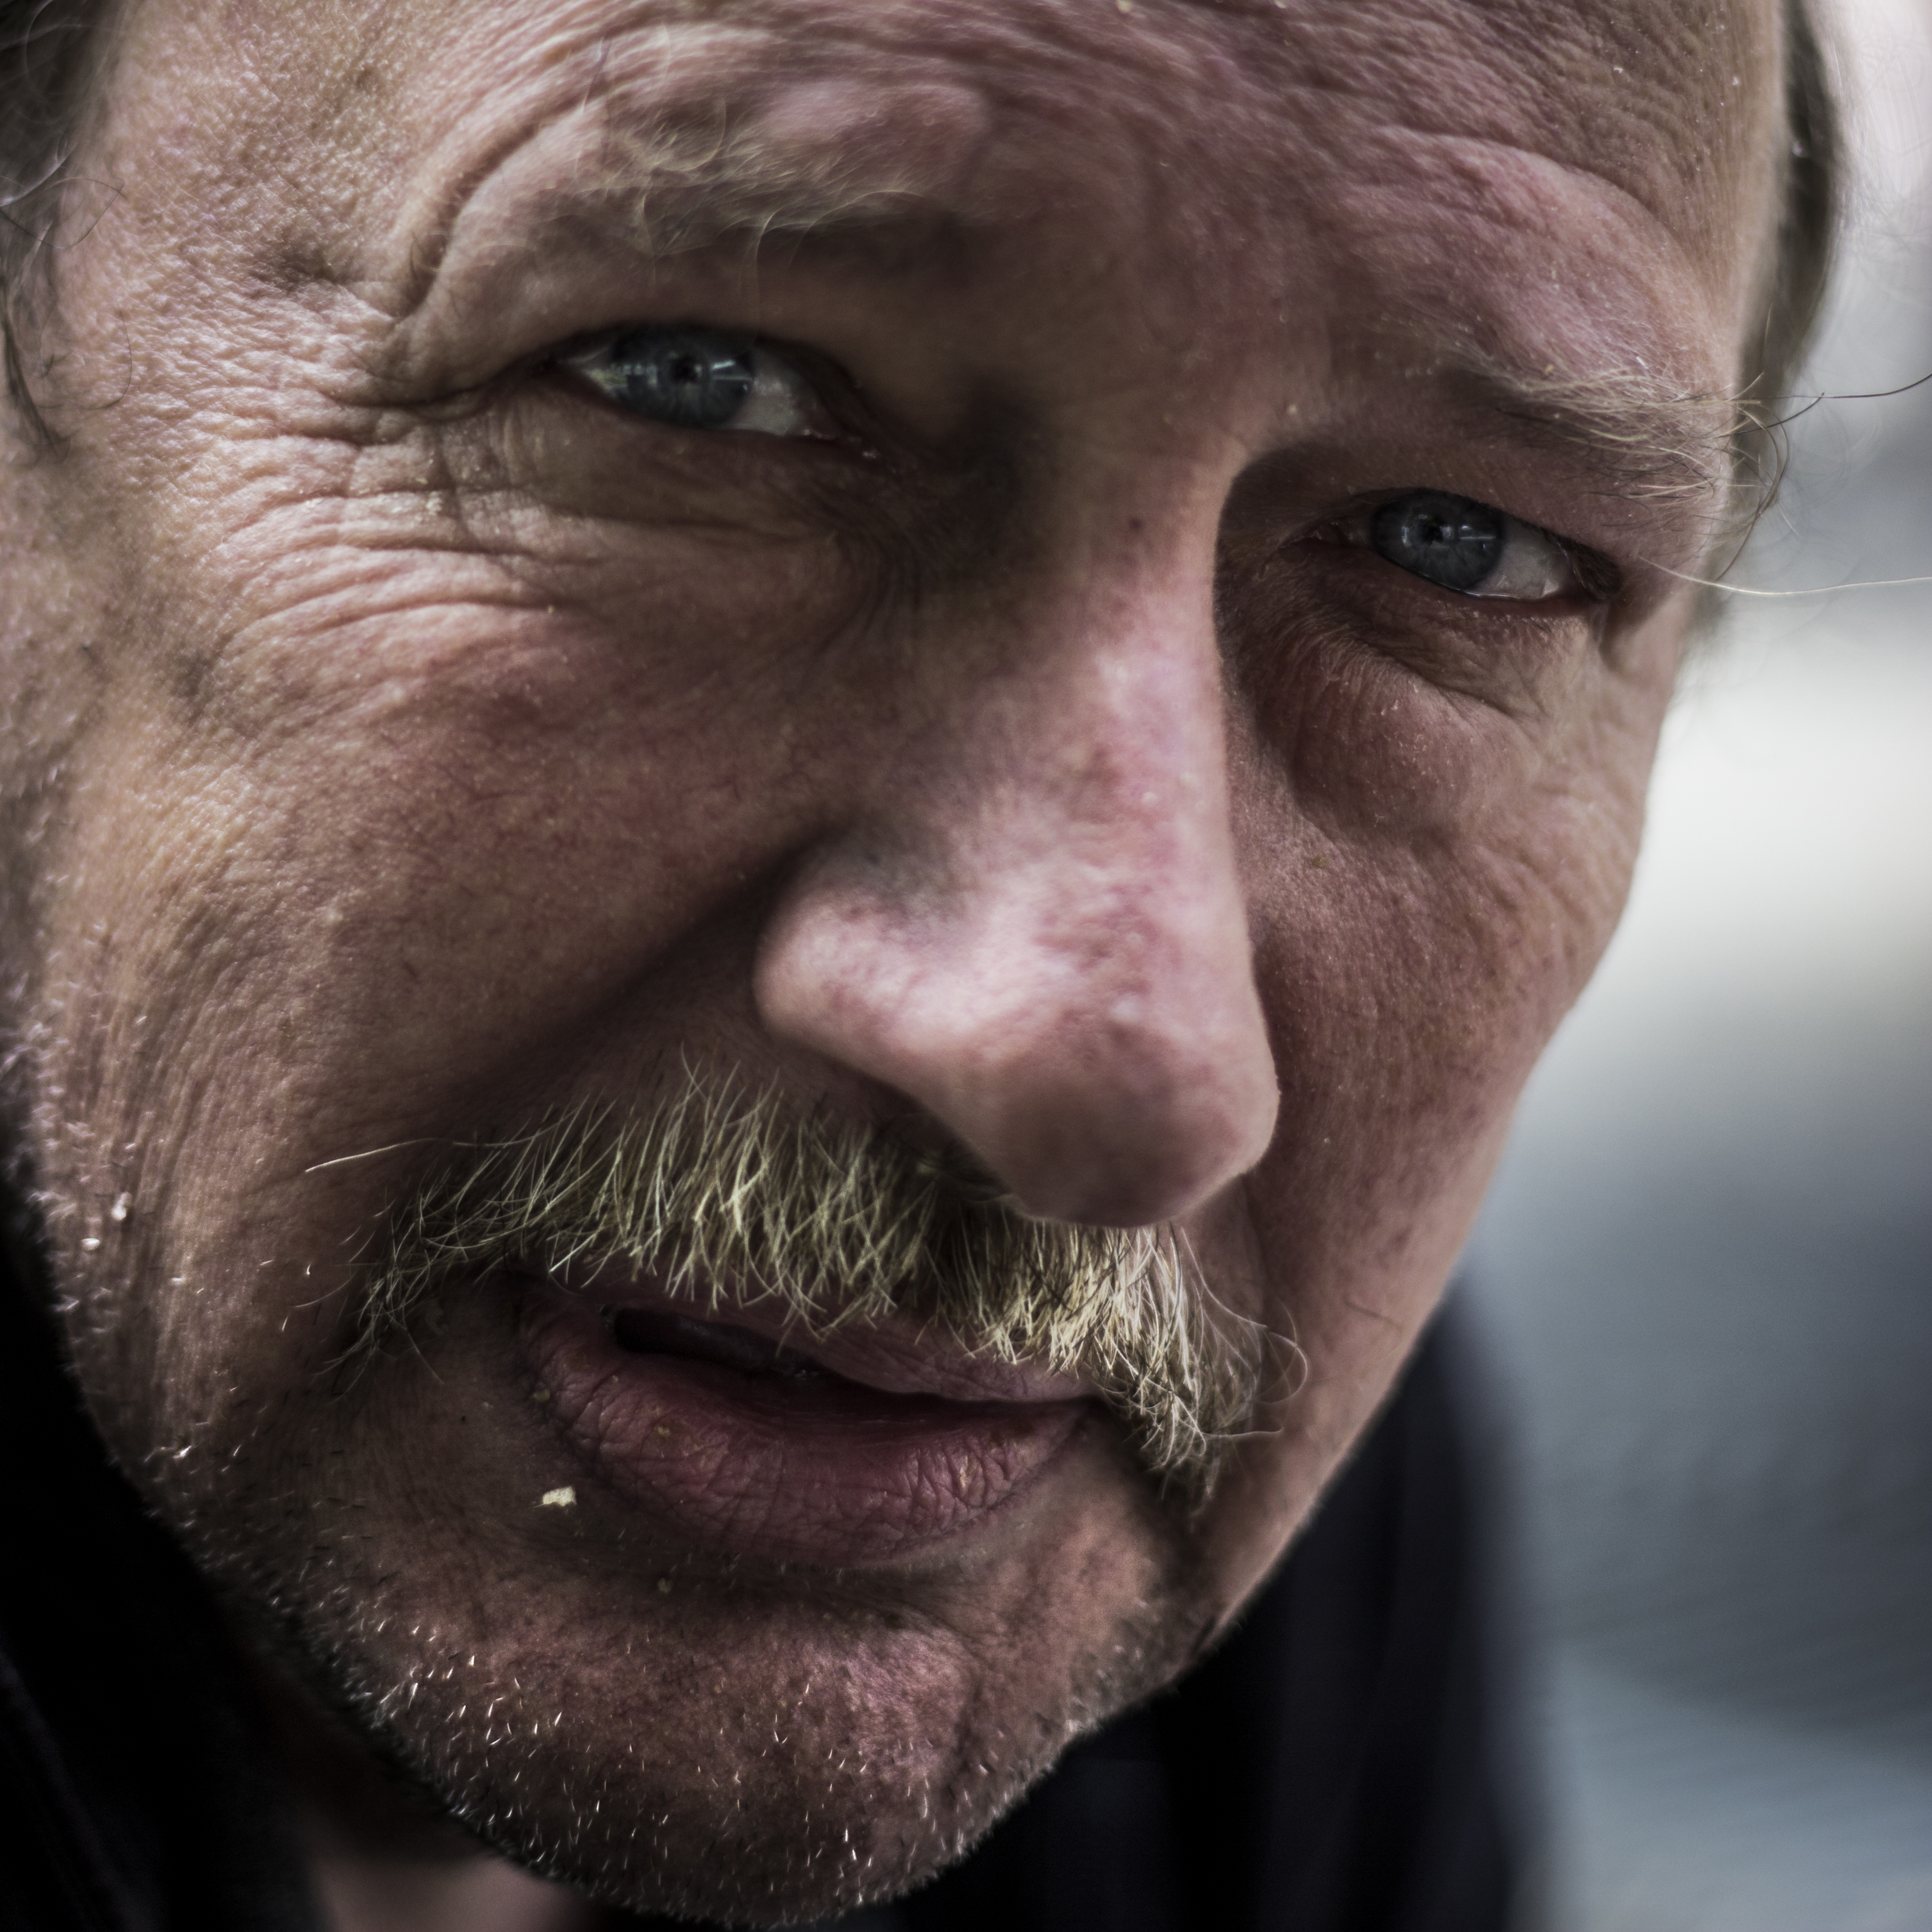
man, people, hair, street, photography, male, portrait, canon, black, beard, mouth, close up, blackandwhite, face, nose, art, eye, head, surreal, organ, faces, portrt, personen, schrfentiefe, screenshot, special effects, facial hair